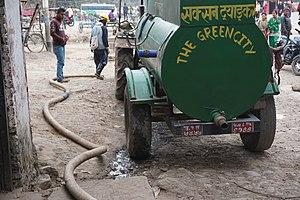
La gestion des boues de vidange, aussi appelée gestion des boues fécales, désigne la façon de gérer le contenu des fosses septiques et fosses de latrines, dont la vidange, le transport et le traitement. Elle s'occupe du mélange d'excréments humains et d'eau qui est stocké dans les systèmes décentralisés, par opposition aux eaux usées transportées dans les égouts et aux boues d'épuration qui en proviennet. La GBV est particulièrement importante dans les zones fortement peuplées des villes où les habitants n'ont pas accès au réseau d'assainissement, ce qui est le cas de la plupart des habitants des villes des pays en développement. La GBV est un service normalement fourni par les municipalités ou les opérateurs d'eau, qu'ils soient formels ou informels. Cependant, dans de nombreux pays en développement, ce service n'est pas fourni ou de manière partielle, posant de graves problèmes de pollution des eaux de surface et souterraines, avec des conséquences pour la santé des populations.